The Long Haul (autobiography)

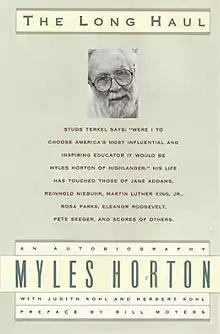
First edition

The Long Haul is an autobiography of Myles Horton, labor organizer, founder of the Highlander School and perhaps the first practitioner of what would later be called popular education. Highlander used the principles of democratic education - where students were the authorities in the classroom, the teacher is a facilitator, and the focus of education is teaching collective action for social change - to play a key role in the labor movement of the 1930s and the civil rights movement of the 1950s and 1960s. Horton pioneered many of the educational principles Paulo Freire would make famous worldwide in the 1980s.